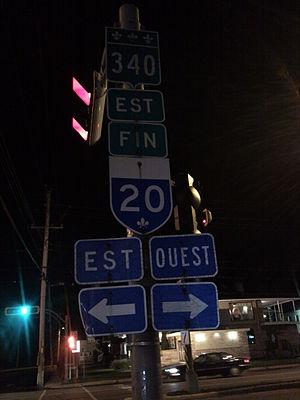
La route 340 est une route régionale québécoise située sur la rive nord du fleuve Saint-Laurent. Elle dessert la région de la Montérégie.